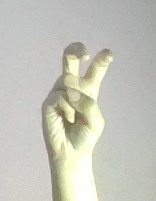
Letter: toot